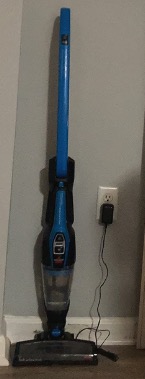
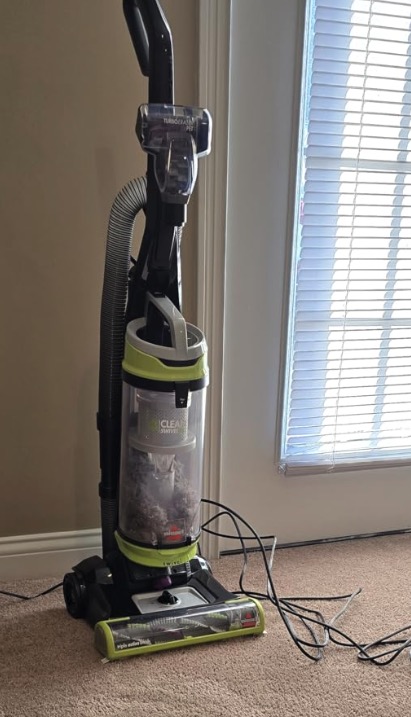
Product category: items_vacuum
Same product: no